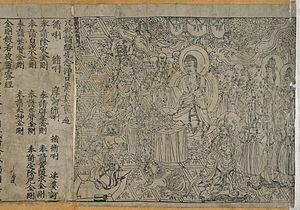
La dynastie Tang est une période de l'histoire de la Chine durant laquelle ont eu lieu des progrès significatifs en matière de sciences et techniques, et plus particulièrement dans les domaines de la xylographie, de la mesure du temps, du génie mécanique, de la médecine, de l'ingénierie des structures, de la cartographie et de l'alchimie.
La xylographie est un procédé de reproduction multiple d'une image sur un support plan, papier ou tissu, en utilisant la technique de la gravure sur bois, ou xylogravure, comme empreinte pouvant être reproduite par impression, à meilleur prix que le travail réalisé à la main par des copistes. Ce terme tend à être utilisé pour désigner les gravures produites avant l'invention et la diffusion de l'imprimerie. On nomme parfois xylographes les estampes produites en xylographie antérieures à 1500. L'image reproduite peut être celle d'un texte.
Le Sūtra du diamant est l'un des sūtra les plus connus et commentés du bouddhisme mahāyāna. C’est aussi l’un des plus courts parmi les sutras Prajnaparamita. Il joue un rôle particulièrement important dans les courants méditatifs comme le chan et le zen et serait selon la tradition le sutra préféré du maître chan Huineng.
La dynastie Tang est une dynastie chinoise précédée par la dynastie Sui et suivie par la période des Cinq Dynasties et des Dix Royaumes. Elle a été fondée par la famille Li, qui prit le pouvoir durant le déclin et la chute de l'empire Sui.
L’histoire de l'imprimerie en Extrême-Orient commence avec l'utilisation de l'impression xylographique sur tissu au cours la dynastie Han puis sur papier et continue avec l'invention des caractères mobiles en bois par les artisans est-asiatiques de la dynastie Song vers le XIᵉ siècle. L'utilisation de la xylographie se répand rapidement aux autres pays de l'Asie de l'Est. Pendant que les Chinois n'utilisent d'abord que les caractères mobiles en argile ou en bois, les Coréens sont pionniers dans l'utilisation des mêmes en fer vers le XIIᵉ siècle.
L’impression au bloc de bois est une technique d'impression de motifs, d'images et de textes largement exploitée dans l'Asie de l'Est et ayant pour origine la Chine, où elle a été utilisée dès l'antiquité comme méthode d'impression textile puis sur papier. Des exemples de production d'étoffes chinoises ont été conservés jusqu'à nous, remontant au moins au troisième siècle avant notre ère. L'impression au bloc de bois est très répandue pendant la dynastie Tang et demeure la méthode d'impression de livres, de textes et d'images la plus utilisée dans l'Asie de l'Est jusqu'au XIXᵉ siècle. Au Japon, l’ukiyo-e qualifie un célèbre type d'impression au bloc de bois pour estampe. Les Européens utilisent la technique de la gravure sur bois à partir du XVᵉ siècle, ces productions sont appelées des xylographies, certaines, très anciennes, les incunables tabellaires, sont par ailleurs également produites en Inde à la même époque.
Cet article établit la chronologie de l'histoire de la presse à travers le monde, depuis l'Antiquité jusqu'à nos jours.
L'imprimerie est un ensemble de techniques permettant la reproduction en grande quantité, sur support matériel, d'écrits et d'illustrations, cela afin d'en permettre une distribution de masse. Généralement, on utilise des supports plans et la matière la plus utilisée est le papier ou le textile.